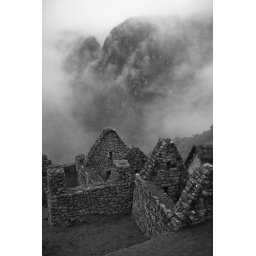
The clouds part over the store houses of Machu Picchu